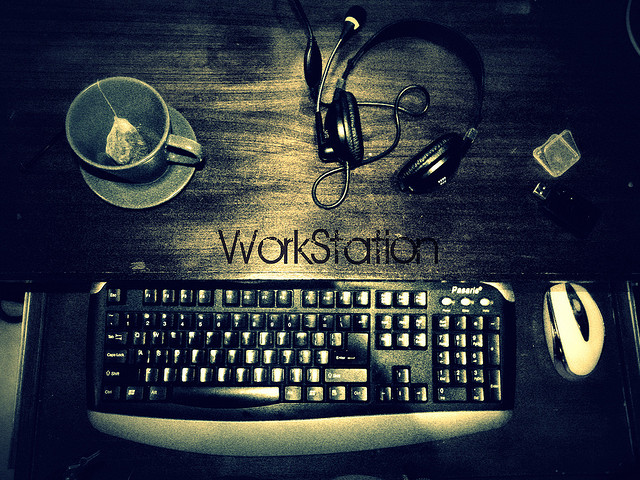
user: Given an image and a question. Answer the question in a short answer. Question: What is the function of the black area in the middle of the item next to the keyboard? Short Answer:
assistant: scroll